Tyra Lundgren

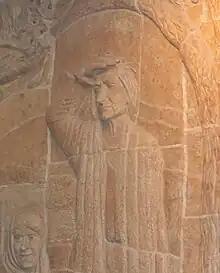
"Märkeskvinnor" (1947)

Lundgren is perhaps best known as a ceramist and she worked both as a designer and sculptor in the porcelain industry. From 1922 to 1924, she worked for porcelain company , and later for Arabia and Rörstrand. During this time, she became one of Sweden's leading exponents, serving as the artistic leader at Arabia ahead of the 1930 Stockholm Exhibition. From 1934 to 1938, she worked for the Manufacture nationale de Sèvres in Paris. She also designed stoneware monumental reliefs, including Märkeskvinnor at Bohusgatan, Stockholm. Later, she produced sculptural models using Chamotte clay, stoneware, and bronze.